Animal vaccination

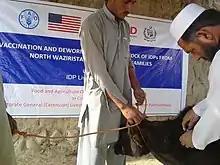
FMD vaccination

Animals have been both the receiver and the source of vaccines. Through laboratory testing, the first animal vaccine created was for chicken cholera in 1879 by Louis Pasteur. Pasteur also invented an anthrax vaccine for sheep and cattle in 1881, and the rabies vaccine in 1884. Monkeys and rabbits were used to grow and attenuate the rabies virus. Starting in 1881, dried spinal cord material from infected rabbits was given to dogs to inoculate them against rabies. The infected nerve tissue was dried to weaken the virus. Subsequently, in 1885, the vaccine was given to a 9-year-old boy infected with the rabies disease, Joseph Meister, who survived when no one had before. The French National Academy of Medicine and the world saw this feat as a breakthrough, and thus many scientists started to collaborate and further Pasteur's work.